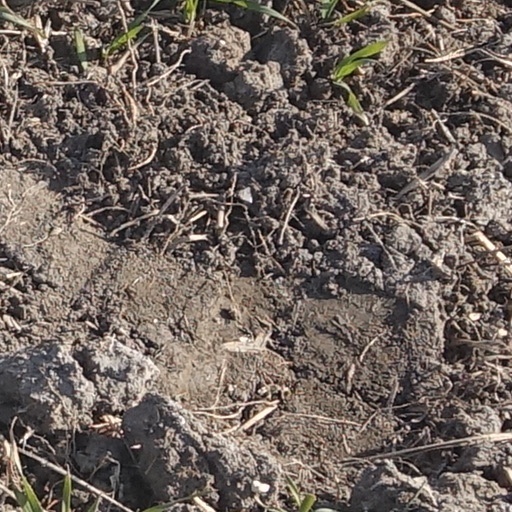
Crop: wheat